2023 Turkey–Syria earthquakes

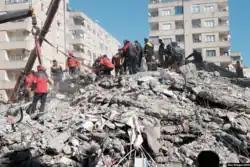
Rescue workers in Osmaniye

Liquefaction was identified via satellite and remote sensing along the southern portion of the 7.8 rupture on the East Anatolian Fault from Antakya to Gölbaşı. Liquefaction and lateral spreading were observed at and near coastal areas, fluvial valleys and drained lake or swamp areas, covered by Holocene sediments. These effects were widespread in the Amik Valley and Orontes River plain, north of Antakya, Hatay Province. Limited observations were made in high-elevation areas due to snow cover and lack of satellite observations. Liquefaction was also observed in Samandağ. At Lake Gölbaşı, Adıyaman Province, lateral spreading occurred along the northern, eastern and southern coast. Parts of the lakeshore were also submerged. Gölbaşı was also damaged by liquefaction and lateral spreading.